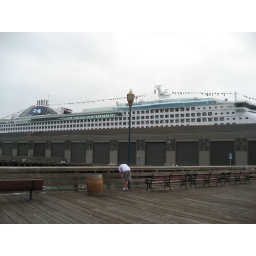
Apparently, SF is one of the few cruise ship terminals in the world where boats dock so close to the action.